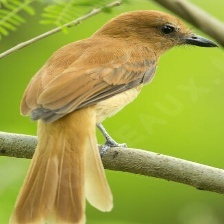
Species: CINNAMON ATTILA
Scientific name: ATTILA CINNAMOMEUS